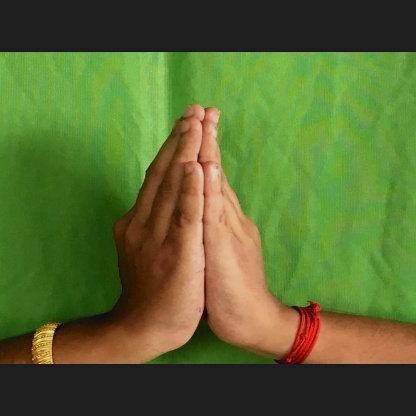
Mudra: Anjali